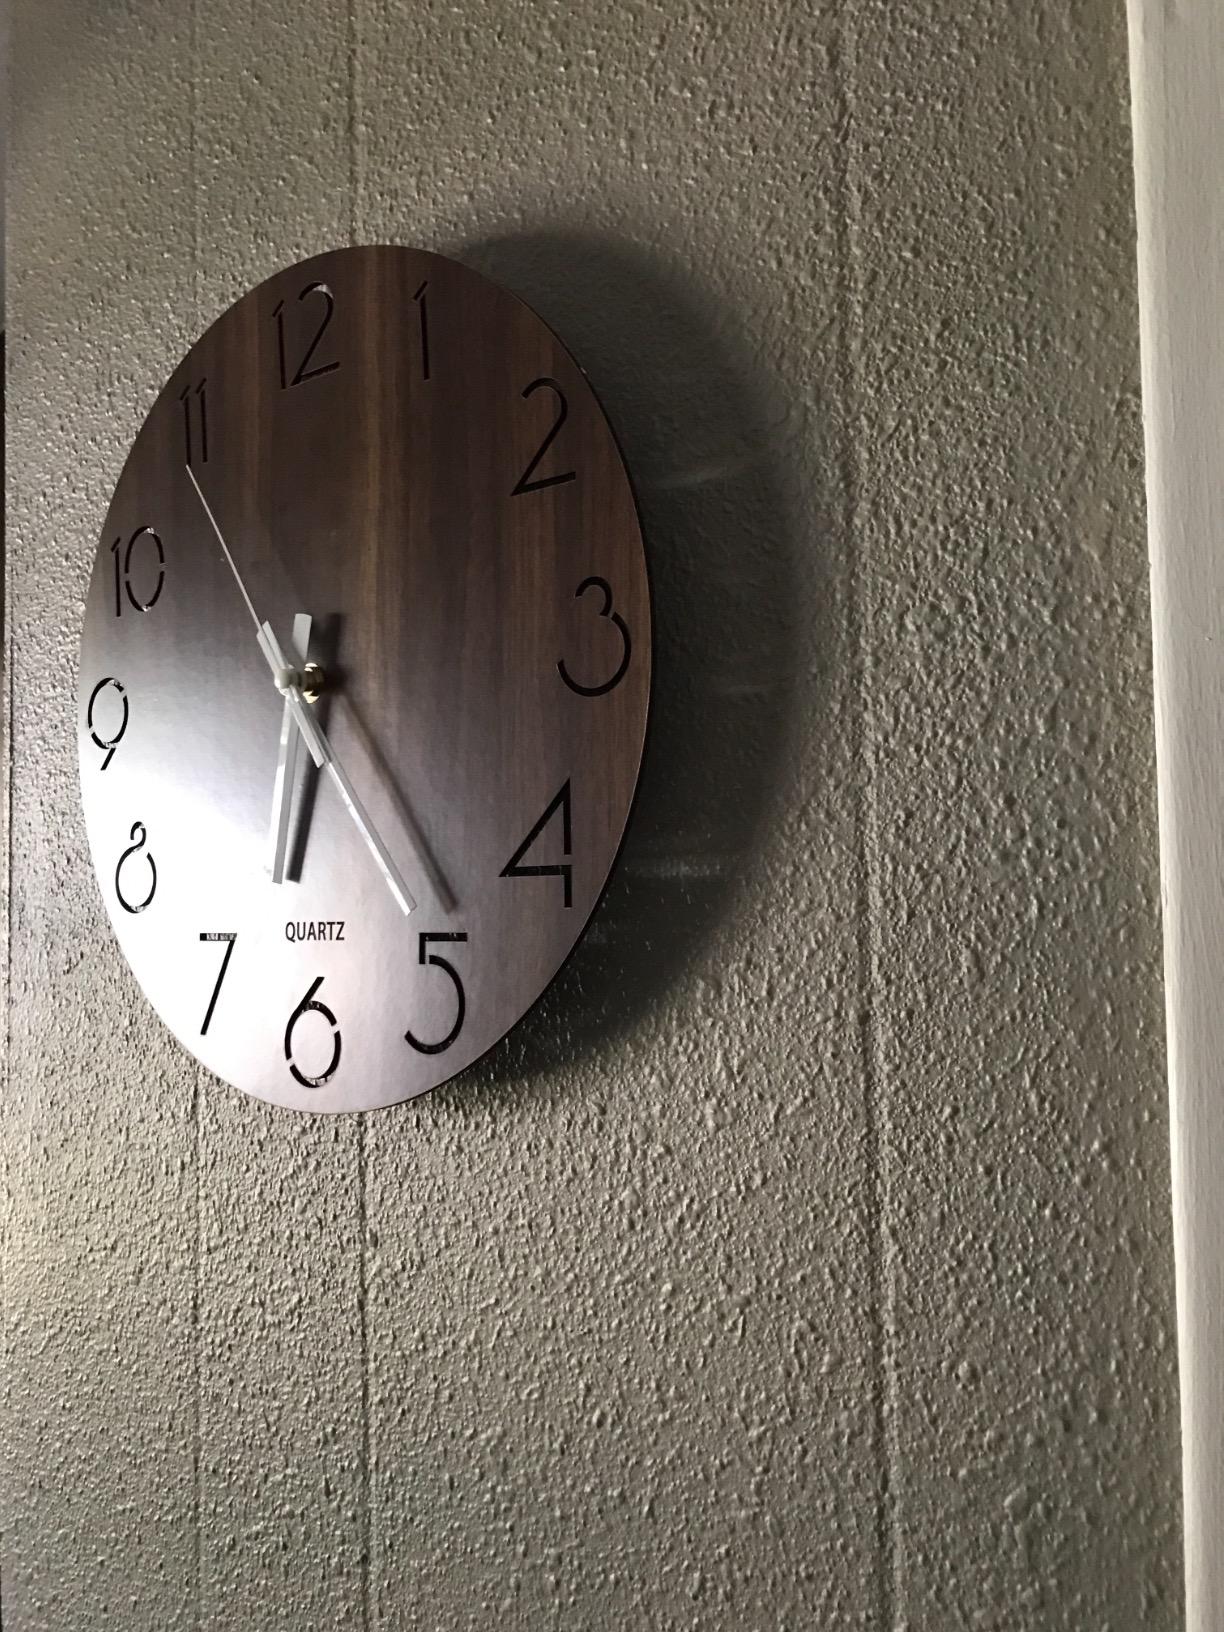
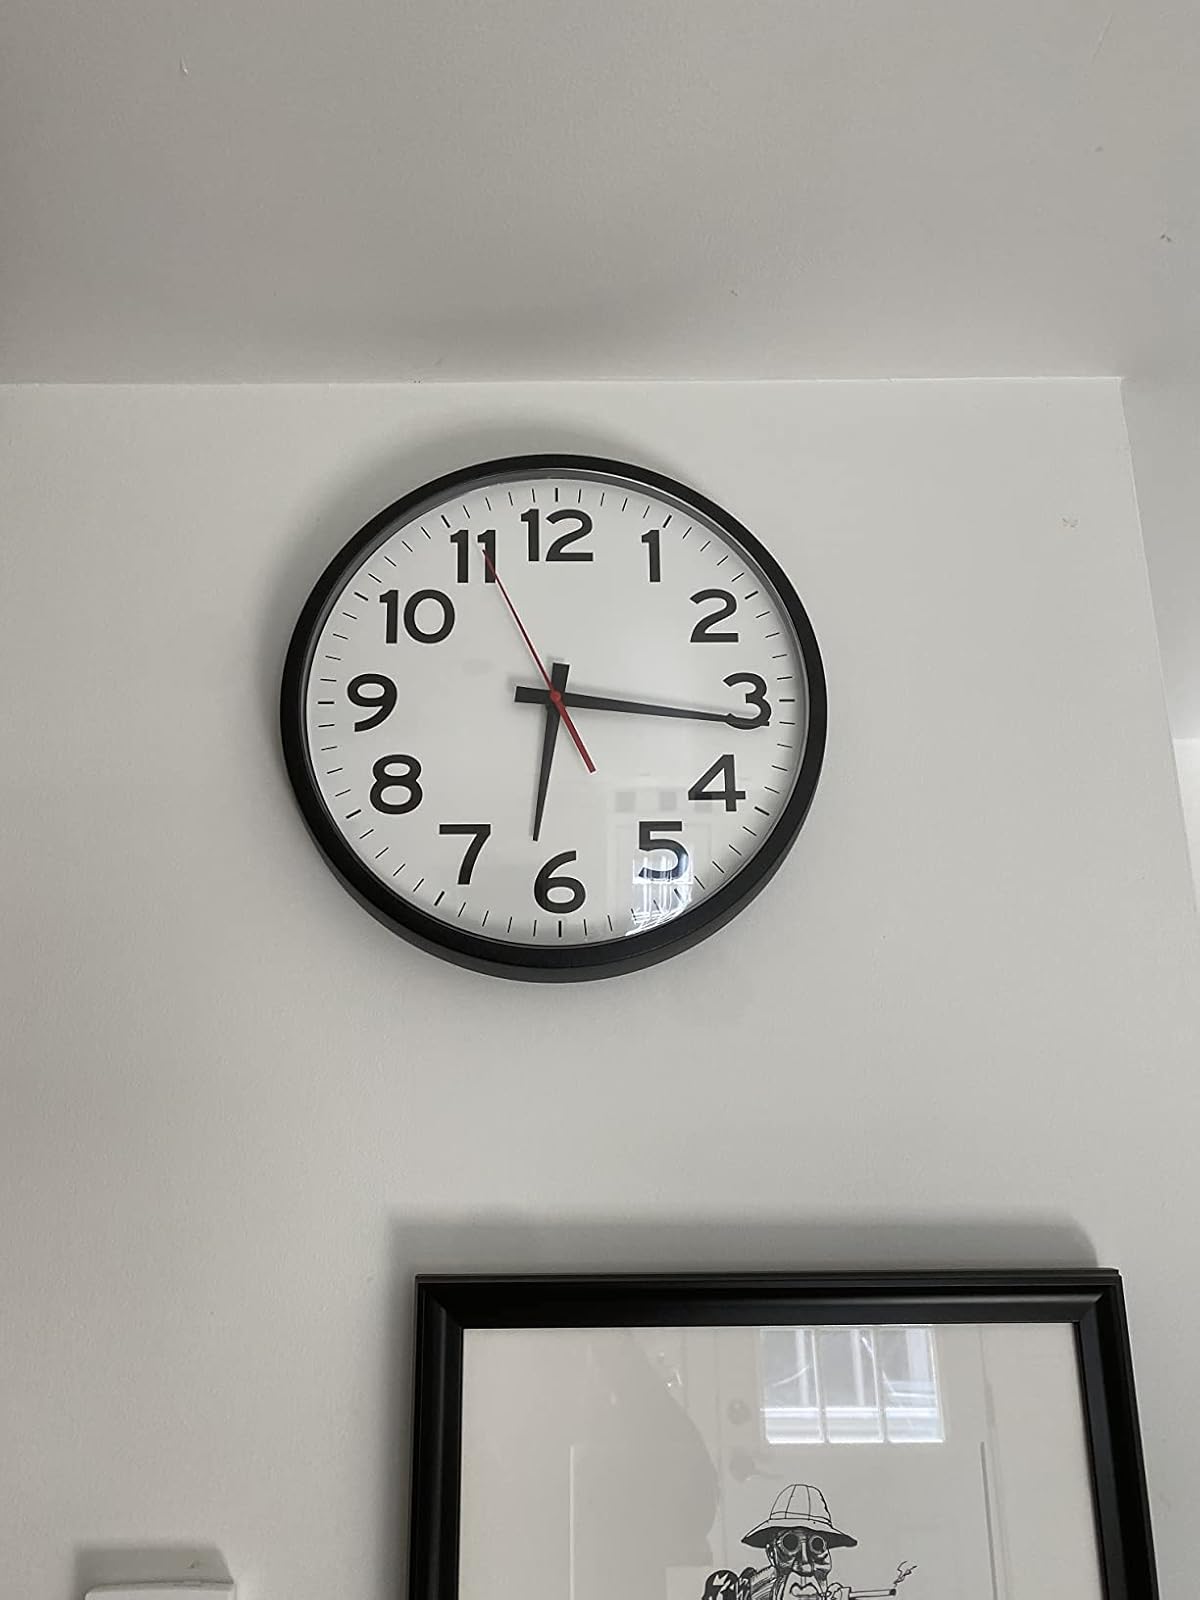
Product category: clock
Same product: no